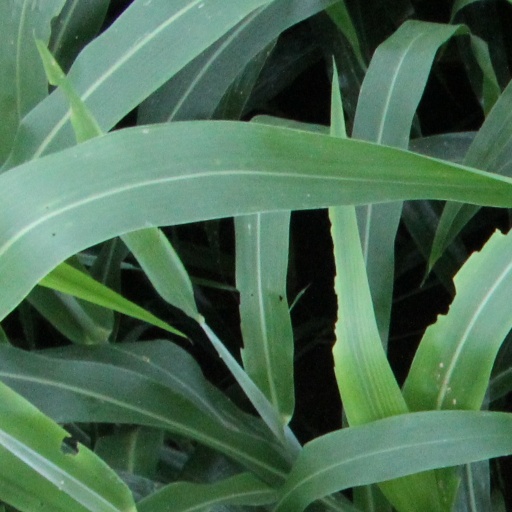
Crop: sorghum